Ludwig Goiginger

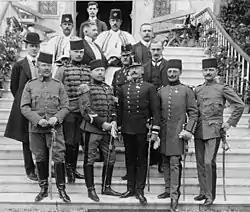

After graduating from high school in Salzburg, Goiginger entered the military engineer cadet school at Vienna in 1881. In 1884 he joined the Genie Regiment 2 in Krems and was appointed a lieutenant. After attending the War Academy from 1888 to 1890, Goiginger was assigned to the General Staff Corps as an adjutant, and was given a permanent position in 1893. He was promoted to colonel in 1906. From 1907 to 1908, Goiginger was a "military assistant" in the Austro-Hungarian mission, part of an international mission responsible for supervising the Ottoman Gendarmerie in Macedonia, and he fought the armed bands around Skopje in the Kosovo Vilayet. After more than 20 years of staff activity, he took over command of the newly established 122nd Infantry Brigade in Bruneck on 27 February 1912, which was assigned in peace to the 8th Infantry Division (FML Johann Freiherr von Kirchbach auf Lauterbach), and was promoted to major general in May 1912.